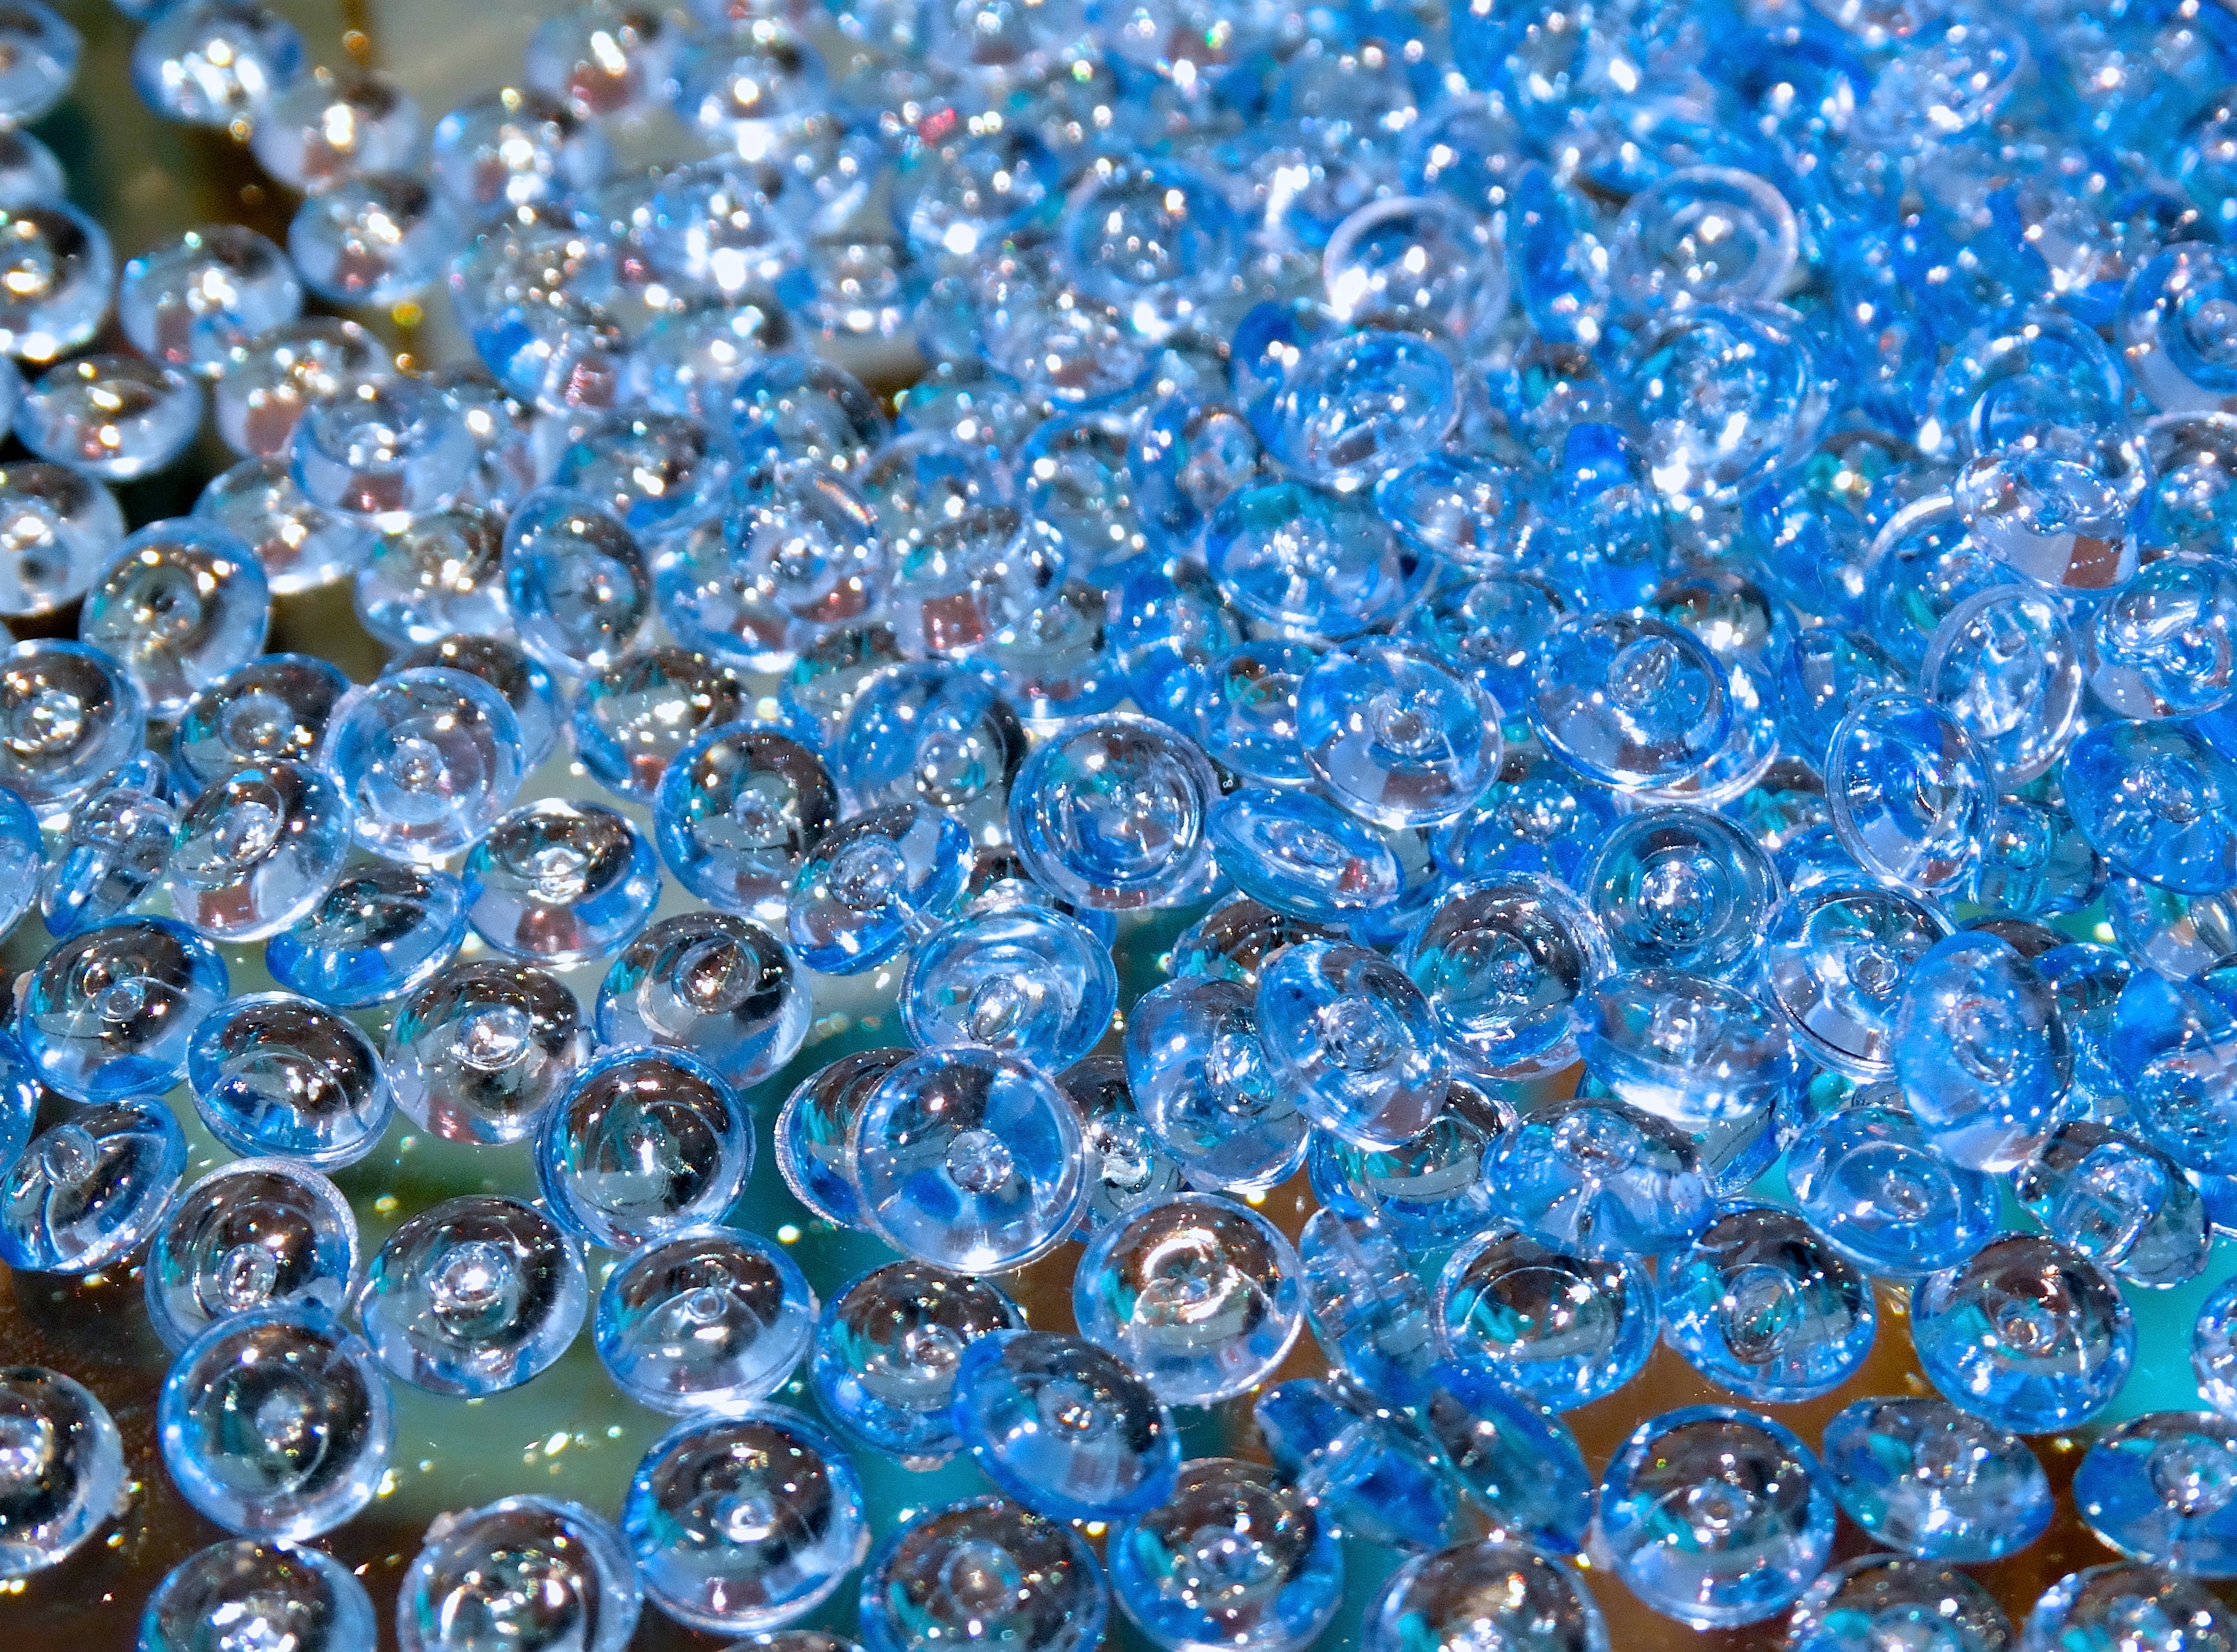
plastic, flower, petal, glass, blue, bead, transparent, art, shiny, beads, glassy, bluish, about, glass beads, fashion accessory